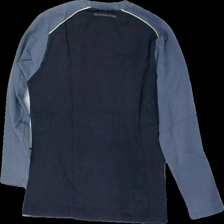
View: back
Type: Top
Category: Ladies
Brand: Not in the list
Brand text on label: mountain horse
Colors: Blue, Grey, Beige
Material: 100% cotton
Pattern: Logo print
Cut: Regular
Size: L
Season: All
Damage location: middle right
Damage 2 location: top right
Price range: <50
Recommended usage: Export
Description: blå långärmad tröja med logga fram och bak, mycket urtvättad
Comment: urtvättad